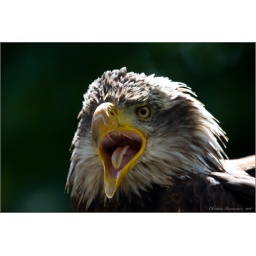
This female eagle has spotted another eagle in the area and is announcing her presence. What an amazing sound!